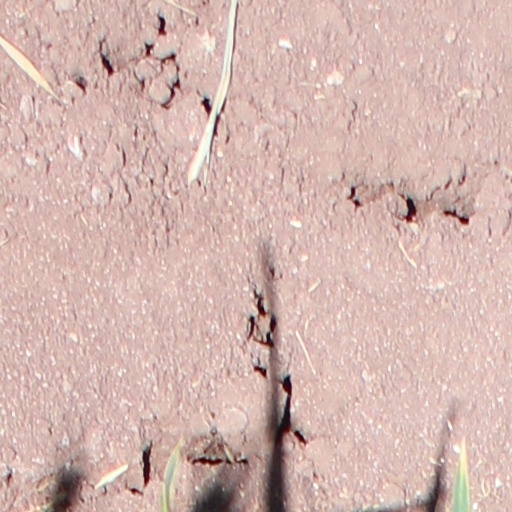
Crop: wheat